Natchaug School

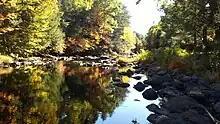
Natchaug River, view southward in Eastford, Connecticut

The city of Willimantic lies in an area that historically was home to several Native American groups, including the Nipmuc people, from whose language the name derives. 'Natchaug' is a geographical term for land between rivers, perhaps the Natchaug and the Willimantic. The name is shared with Natchaug State Forest, the Natchaug Trail, and a nearby hospital.